Jacob Marschak

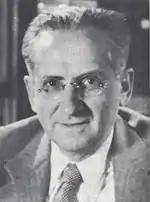

Jacob Marschak (23 July 1898 – 27 July 1977) was a Russian and American economist. Affiliated with the Mensheviks in his youth, he had a brief participation in the Russian Revolution, serving as labour minister in the Terek Soviet Republic before emigrating. In exile he developed a successful scholarly career, first in Germany and later achieving prominence in United States academia.